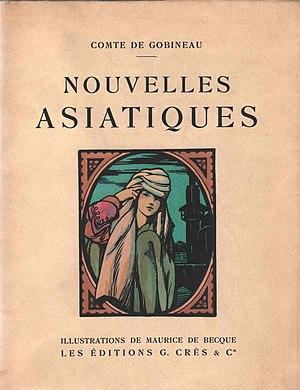
Couverture du livre Nouvelles asiatiques de Joseph Arthur de Gobineau, Paris, éditions Crès 1924
Les Nouvelles asiatiques sont un recueil de l'écrivain français Joseph Arthur de Gobineau, paru en 1876 et régulièrement réédité. Par asiatiques, il faut entendre orientales et spécialement persanes. Gobineau a été premier secrétaire de la légation française en Perse de 1854 à 1863, et y a brillamment réussi en s'intégrant à cette société très différente de son pays d'origine.